Question: Please indicate a possible affordance area of the jump_skateboard that can be used for standing on
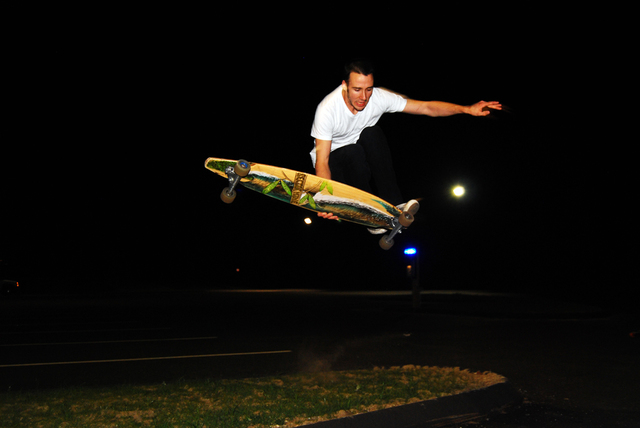
Answer: [195.687, 153.184, 423.296, 254.271]